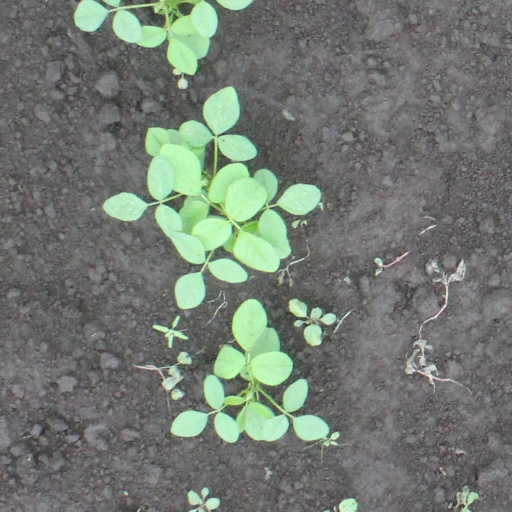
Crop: soybean